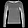
Label: Pullover